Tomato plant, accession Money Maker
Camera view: vertical (180 deg); turntable rotation: 180 degrees
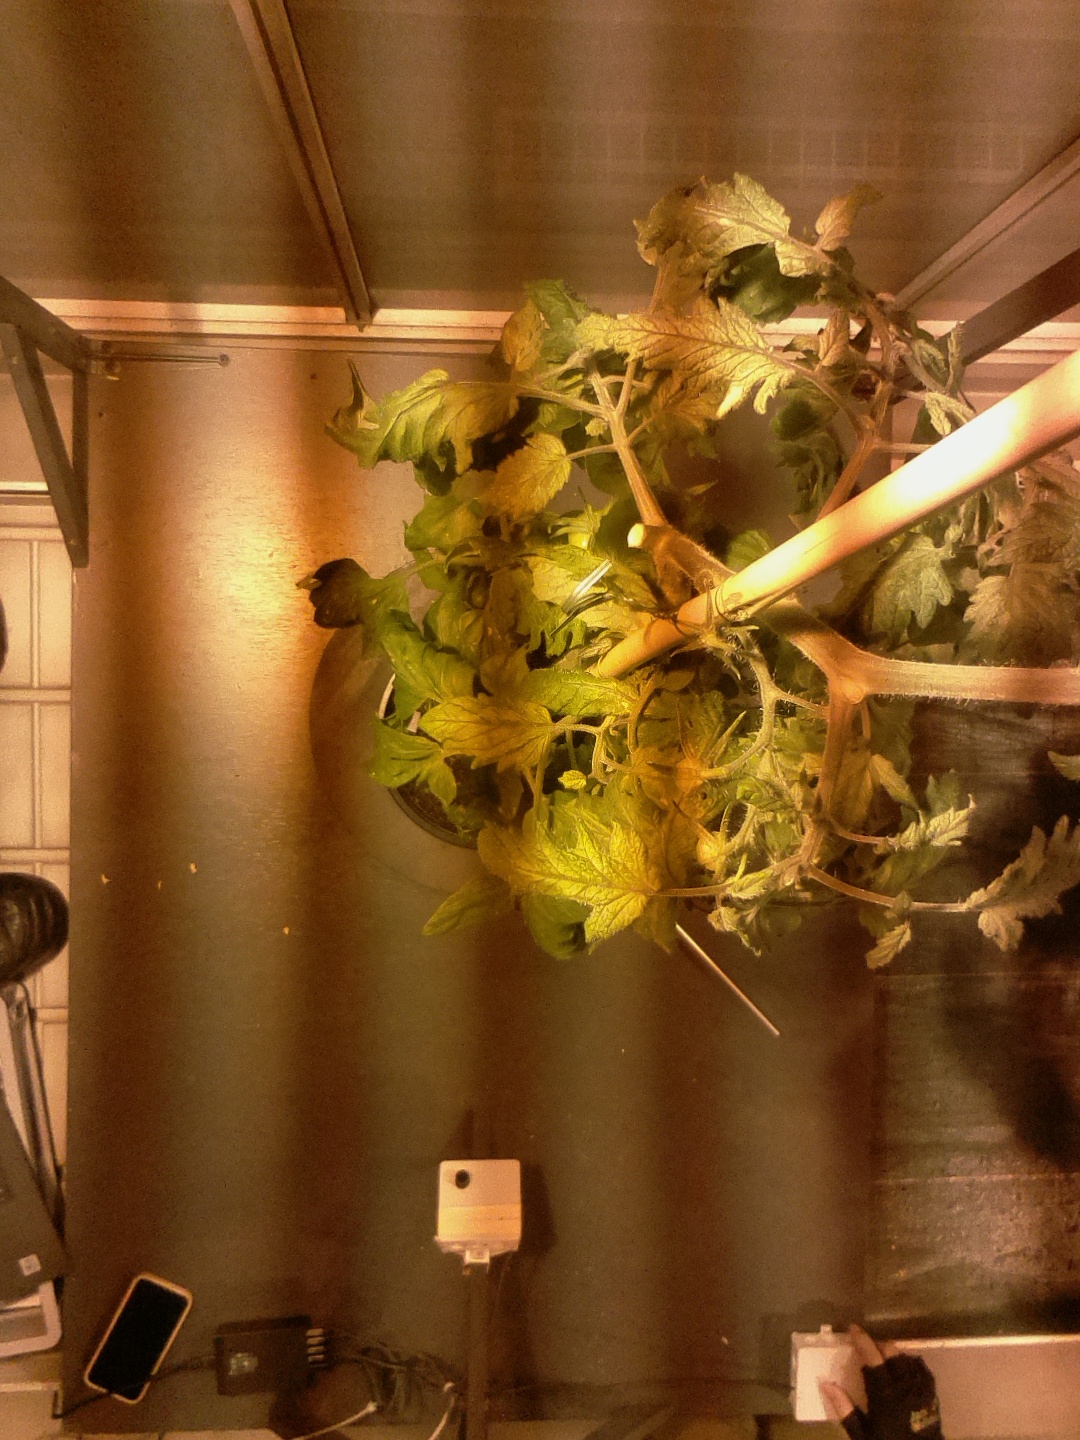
BBCH growth stage 75: 50%-60% of final fruit size